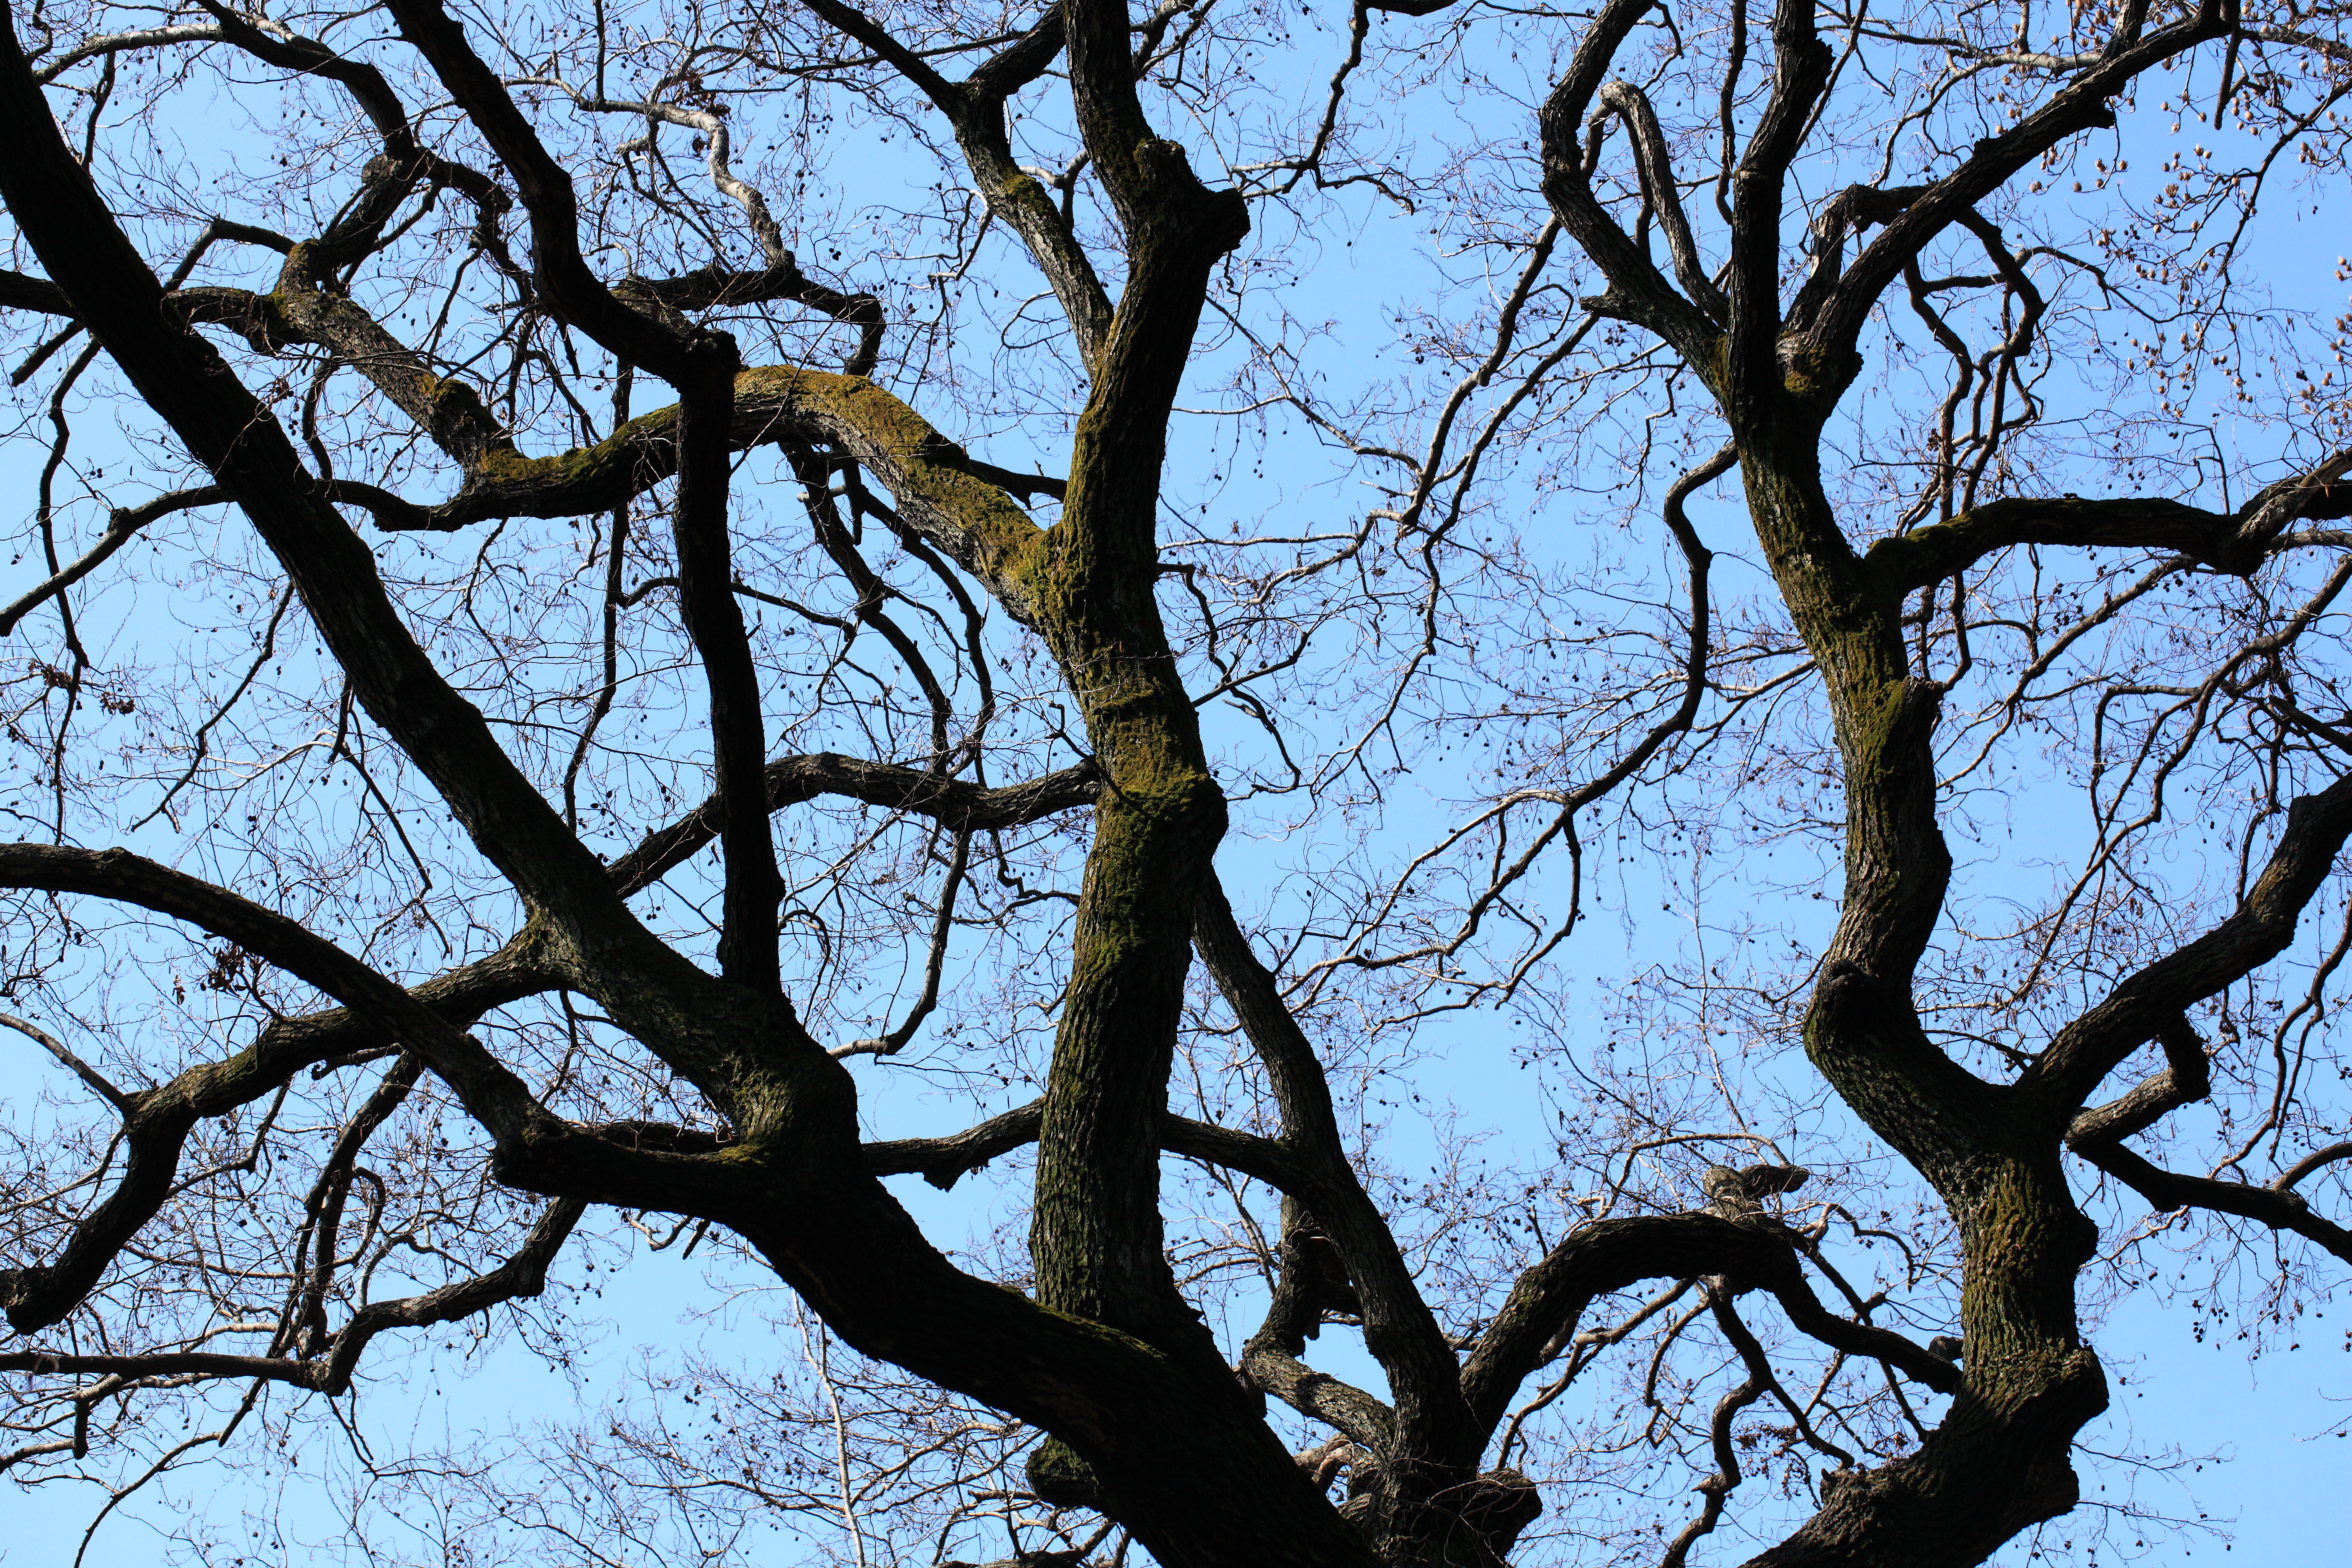
tree, nature, branch, blossom, winter, plant, sky, sunlight, leaf, flower, spring, high, autumn, season, oak, 5d, hires, markii, hi, res, resolution, woody plant